Lone Star Mill (San Joaquin County, California)

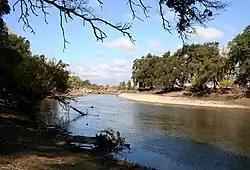
Mokelumne River near Lone Star Mill

Lone Star Mill is a historical building in Clements, California in San Joaquin County. Lindsay Point site is a California Historical Landmark No. 155, listed on Jan. 11, 1935.